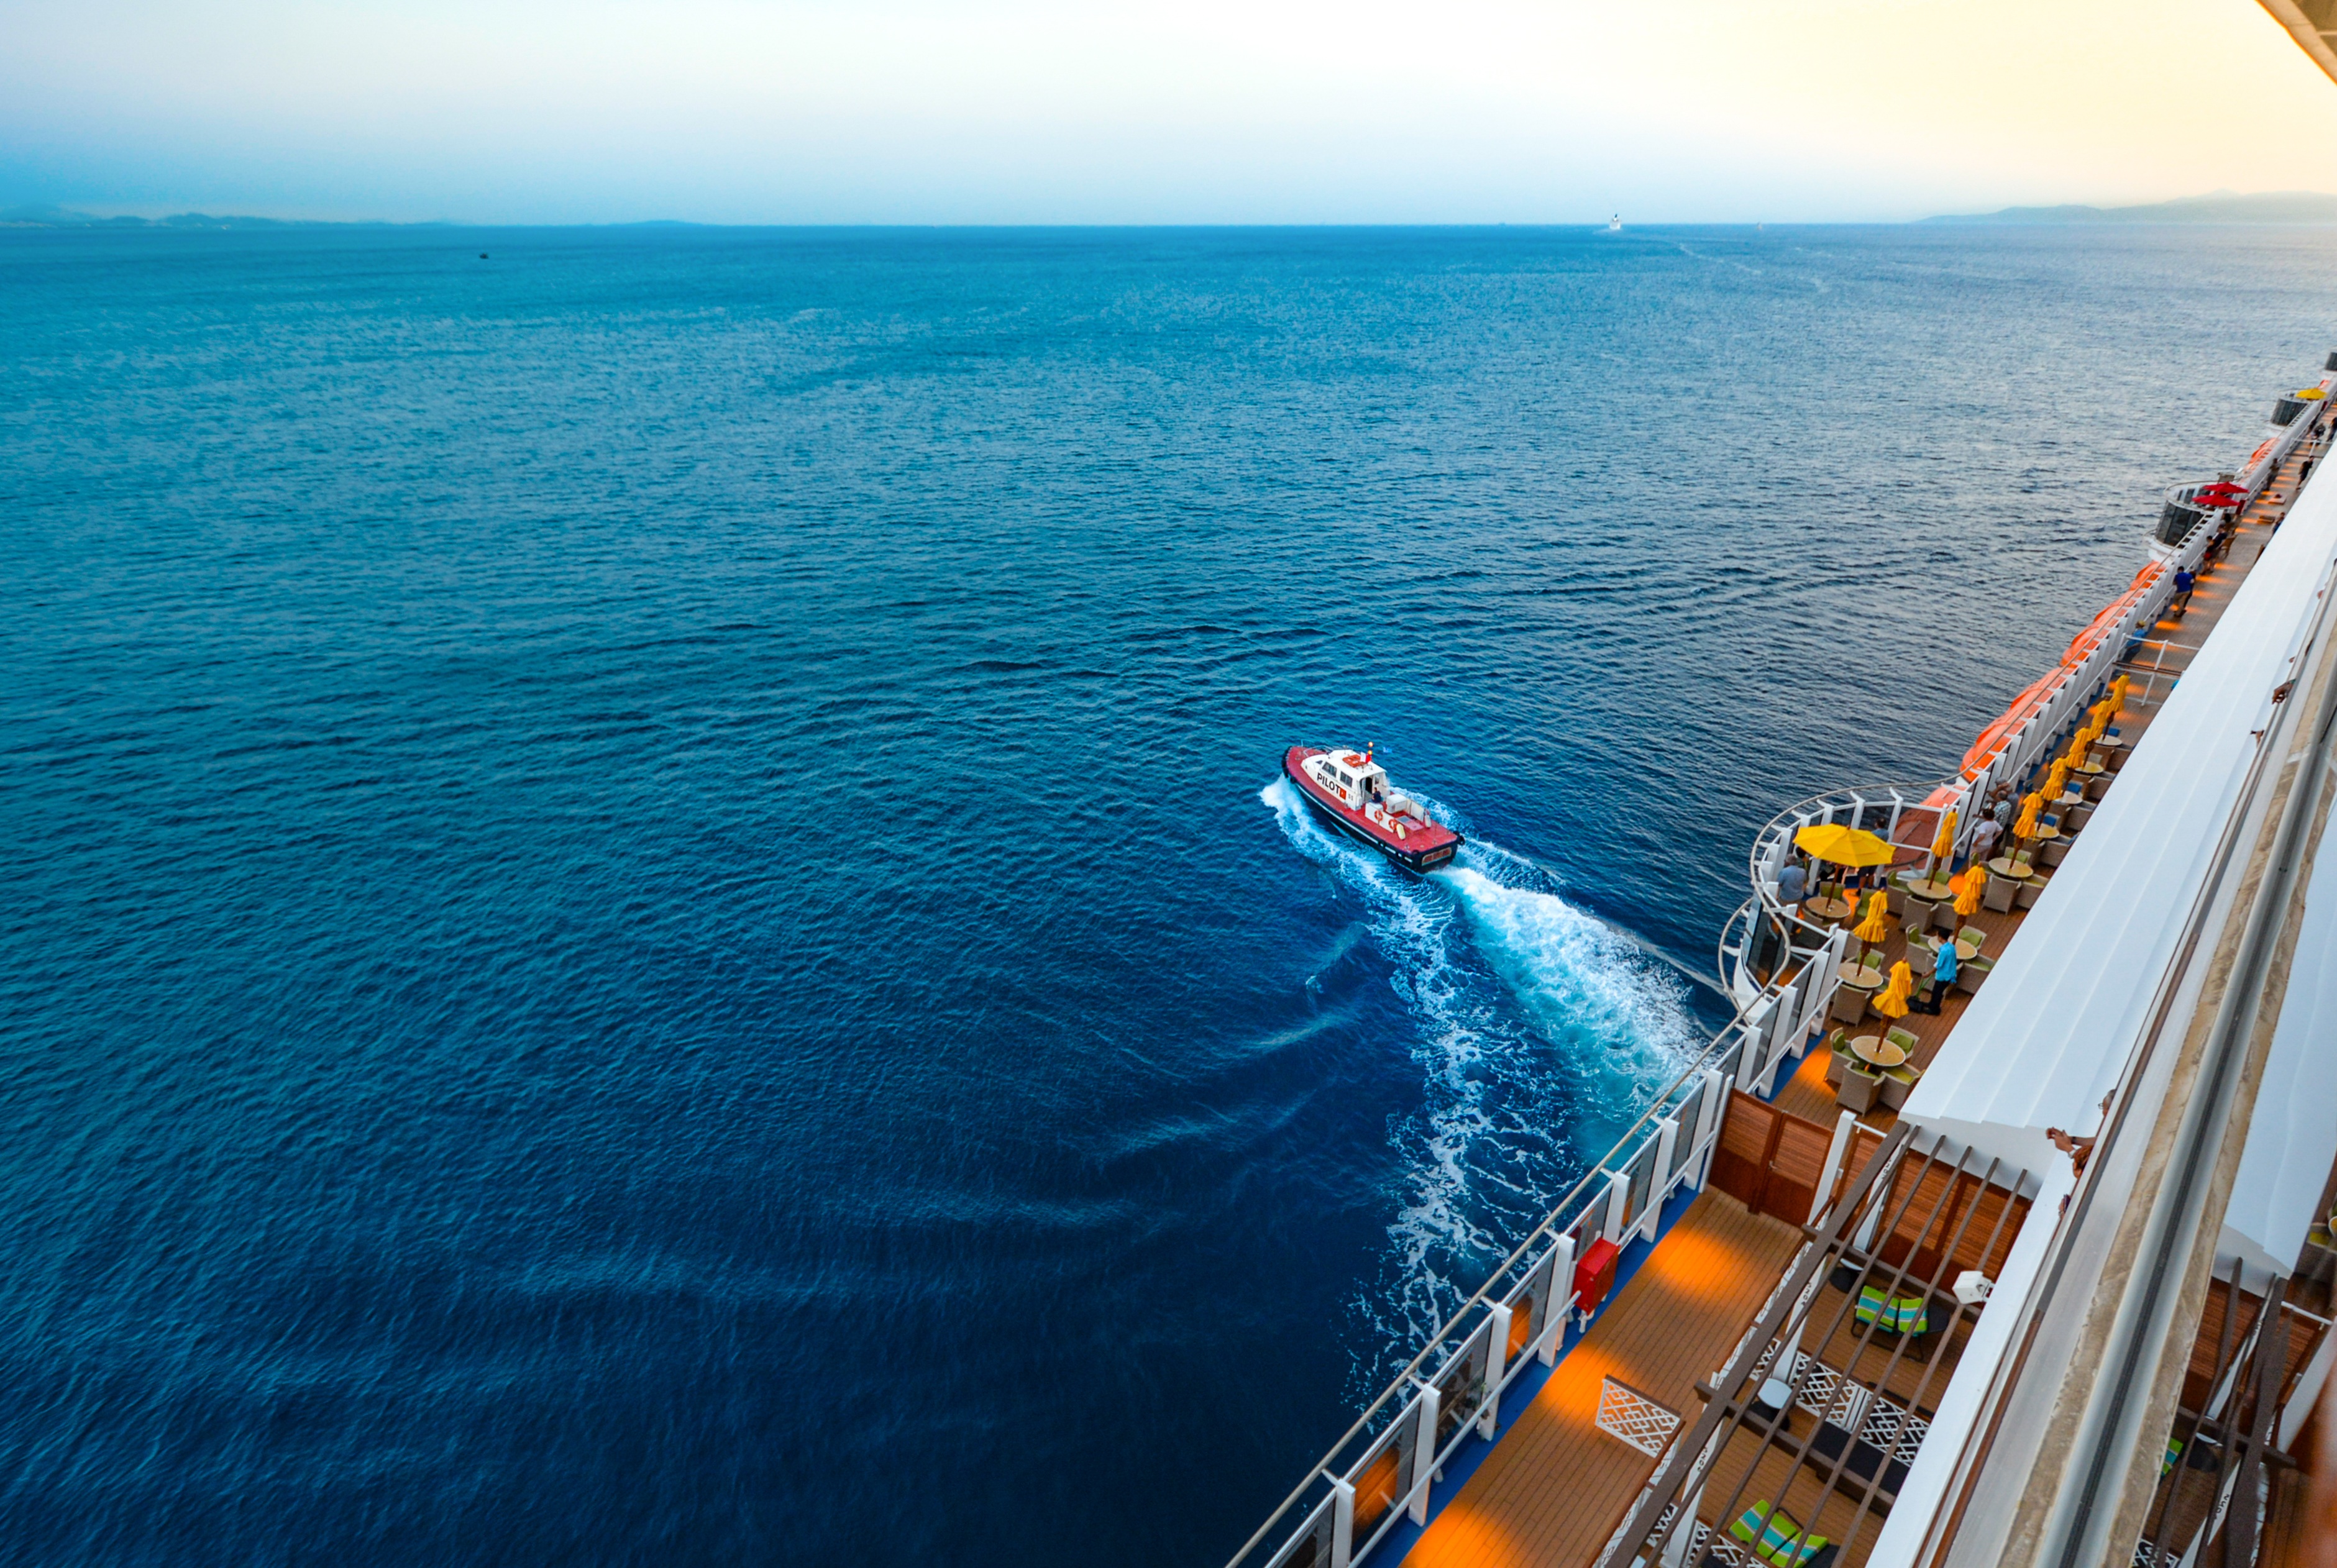
sea, coast, water, ocean, horizon, boat, ship, cliff, transportation, vehicle, bay, harbor, cruise, pilot, cruise ship, cape, passenger ship